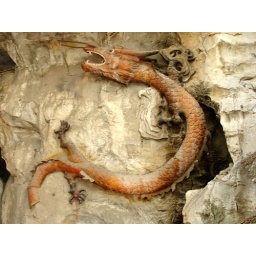
This rock sculpture of a dragon was in a park near &amp;quot;You Shan Hu&amp;quot;, a lake adjacent to Wendy's parents' home.